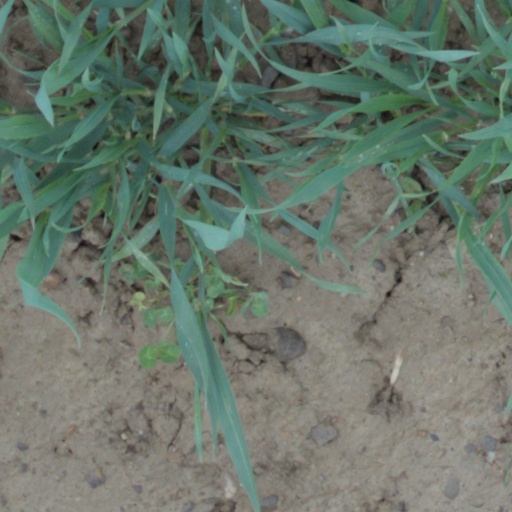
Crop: wheat